Selmasongs

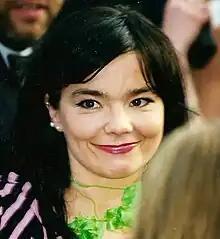
Björk promoting the film at the 2000 Cannes Film Festival.

Björk was initially offered the opportunity to write and produce the score for the film "Dancer in the Dark". When she read the script, though, "the idea of putting all of me into this other person and trying to imagine what her interior would sound like was really exciting and quite liberating". Eventually, director Lars von Trier persuaded her to play the starring role. "The angle I took on it was that it wasn't really acting", said Björk. "Then when we started preparing for the acting I told [Trier] from the top that I would have to feel it from instinct. And he said 'That suits me fine because I can't stand actresses and acting'". Filming of "Dancer in the Dark" began in early 1999. She plays Selma, a Czech immigrant and single mother working in a factory in rural America who is going blind. Björk, who was known primarily as a musician, had rarely acted before, and has described the process of making the film as so emotionally taxing that she would not appear in any film ever again. She had several disagreements with Trier over the content of the film, and later called him sexist, accusing him of sexual harassment. Co-star Catherine Deneuve and others have described her performance as feeling rather than acting. Björk has said that it is a misunderstanding that she was put off acting by this film; rather, she never wanted to act but made an exception for Trier.